King Fahd Causeway

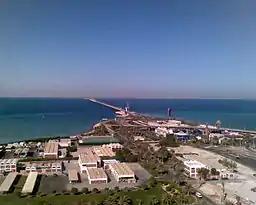
The causeway from the Saudi Arabian side.

On 8 July 1981, Mohammed Aba Al-Khail, minister for Finance and National Economy of Saudi Arabia, and Yousuf Ahmed Al-Shirawi, minister of Industrial Development in Bahrain, signed an agreement to start construction on the maritime causeway.